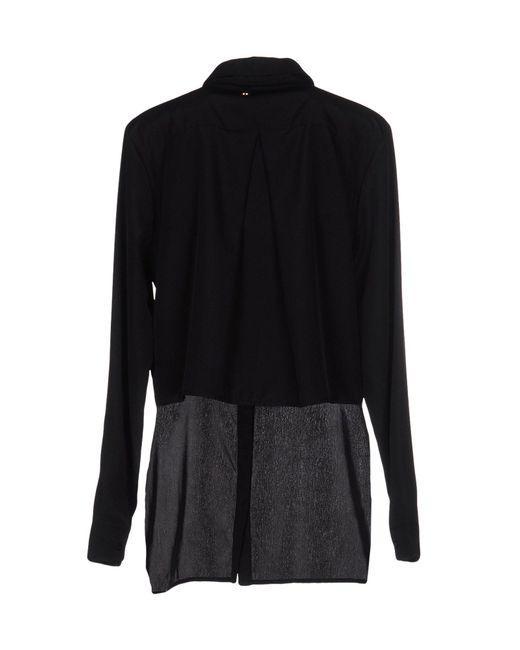
Damen schwarz Designer Hemdkragen Langarm